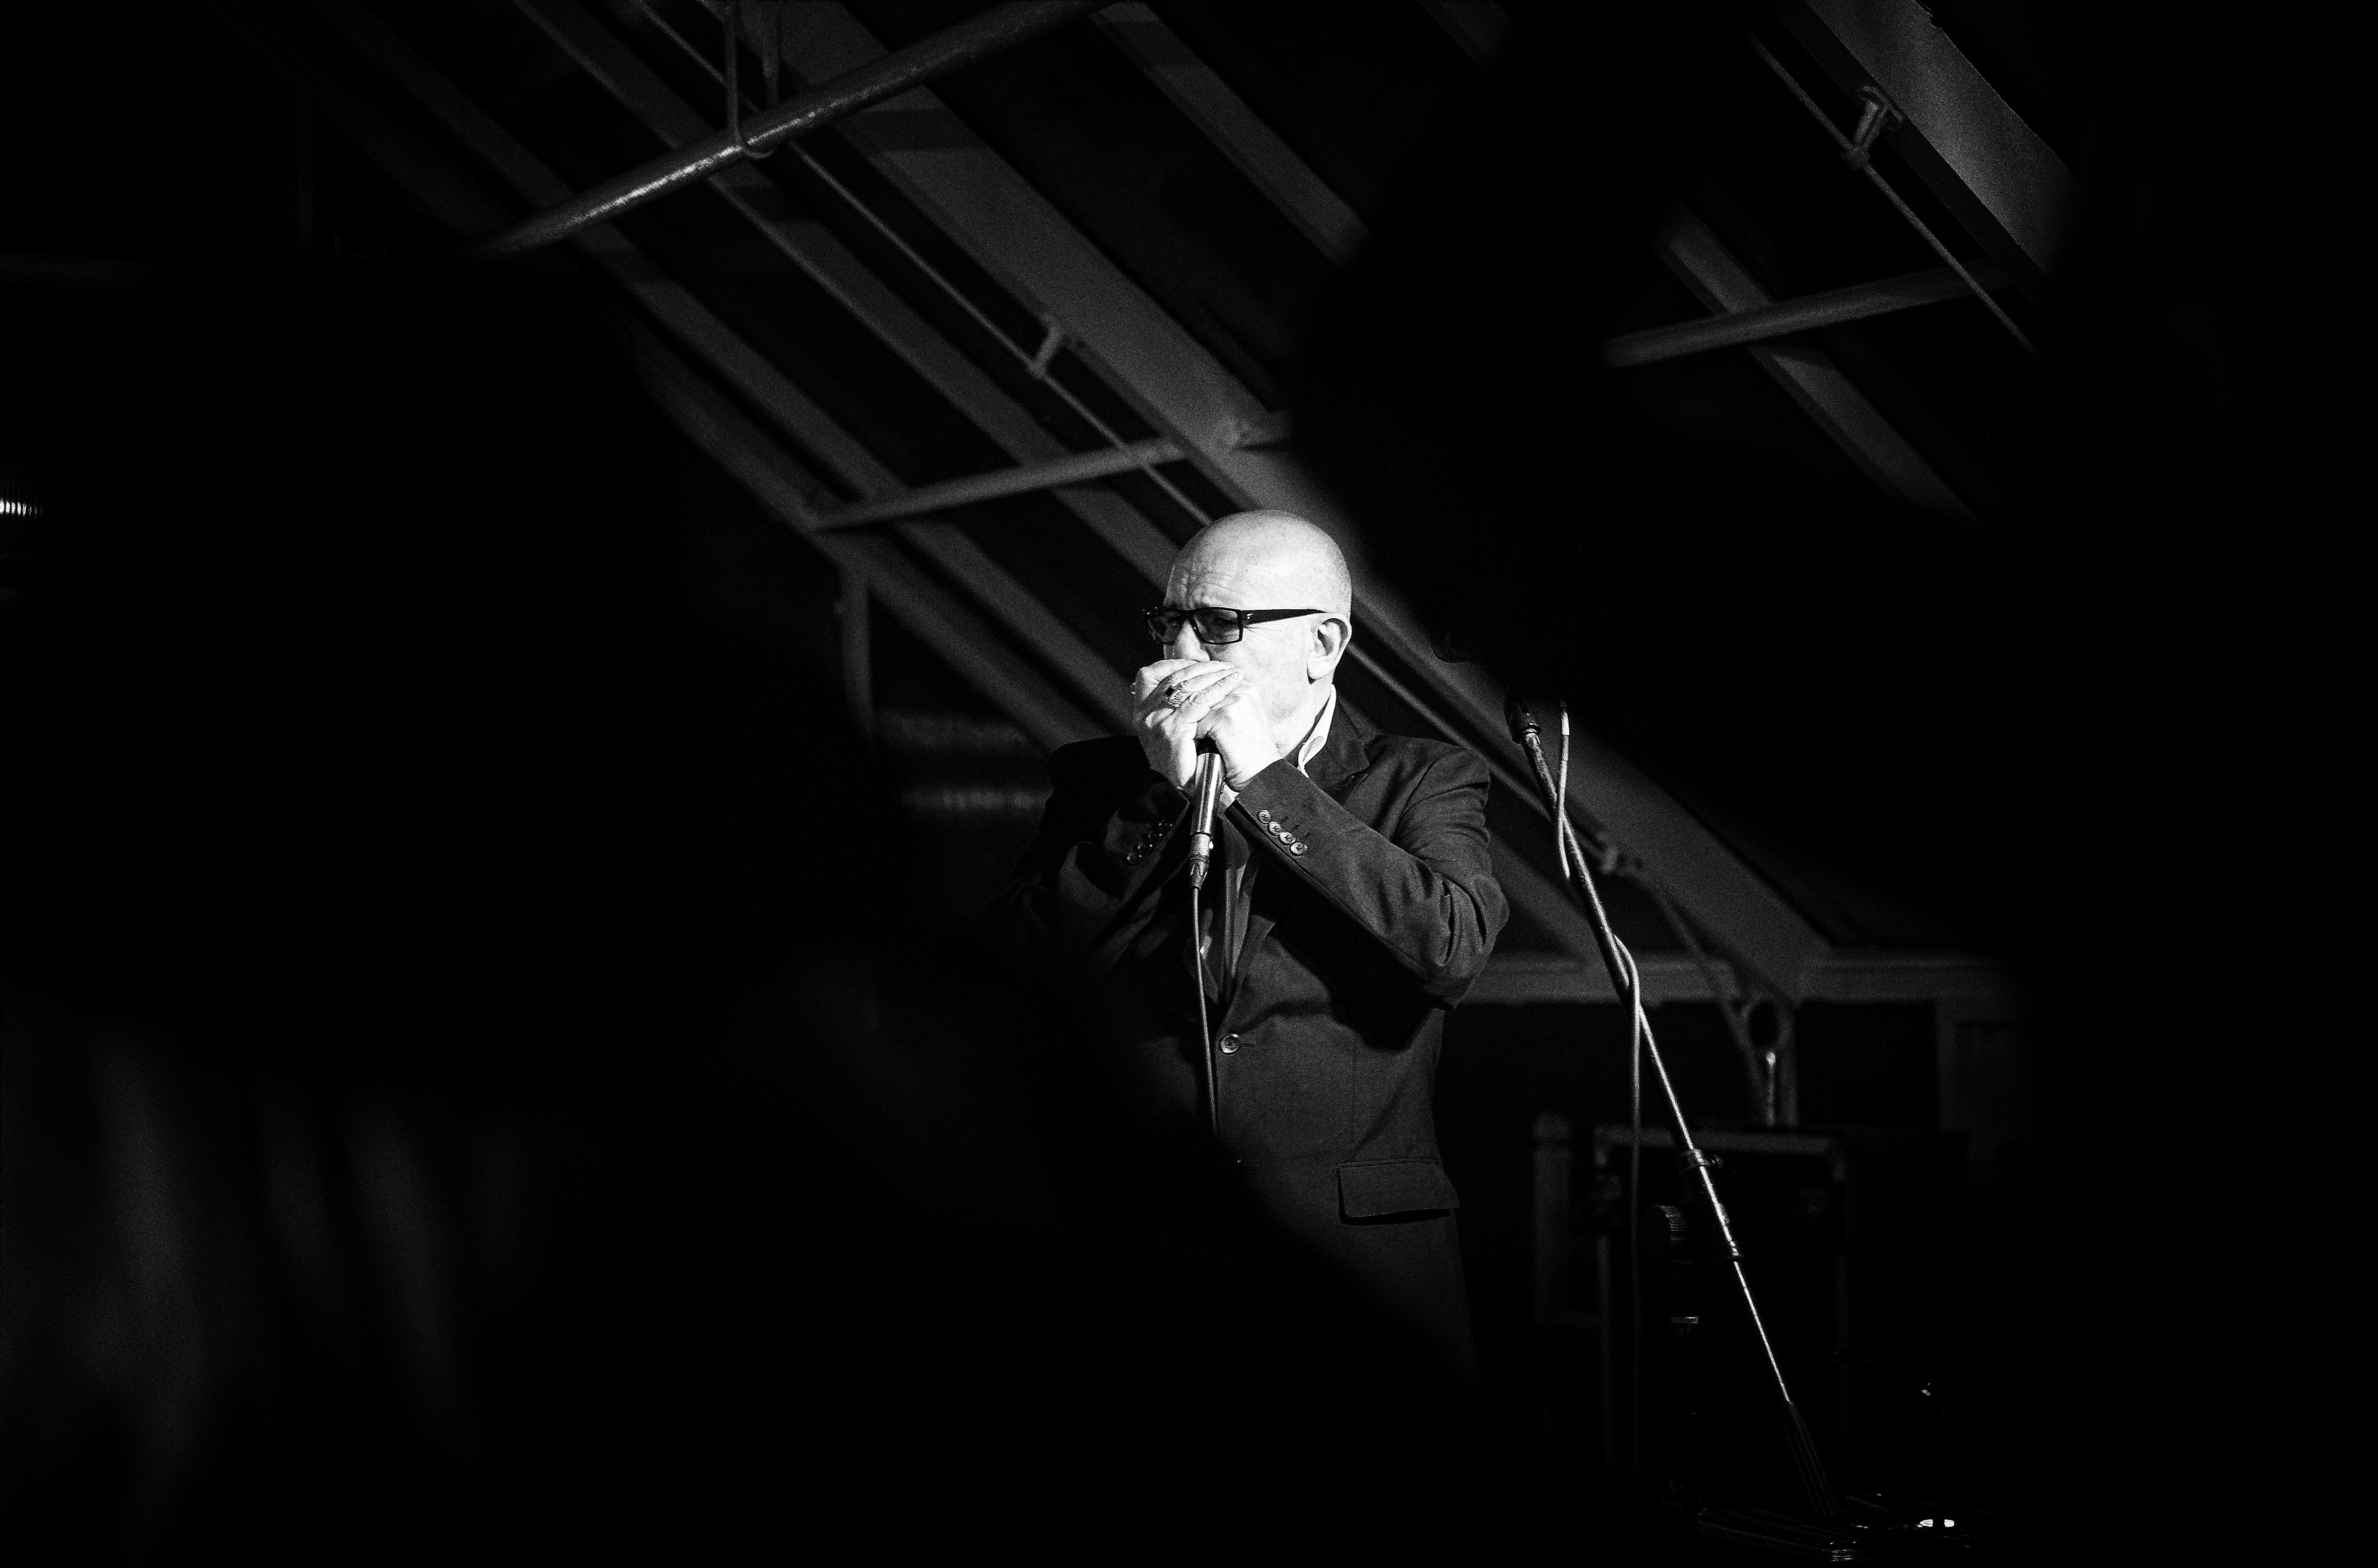
rock, silhouette, person, music, light, black and white, group, people, night, play, male, concert, singer, band, live, equipment, instrument, darkness, club, playing, performer, musician, black, monochrome, performance art, men, festival, stage, jazz, musical, performance, sound, midnight, entertainment, performing arts, monochrome photography, film noir, mouth organ